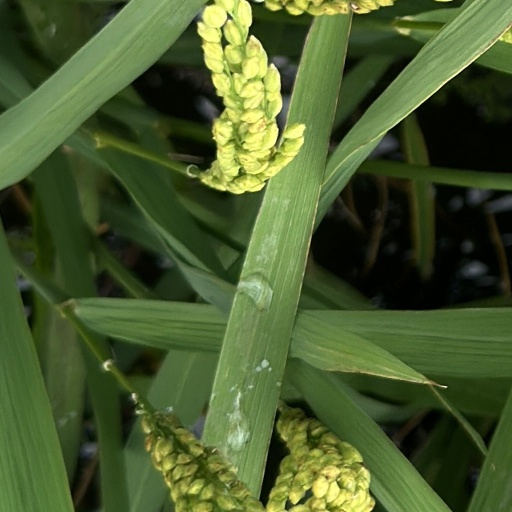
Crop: rice